Psophis

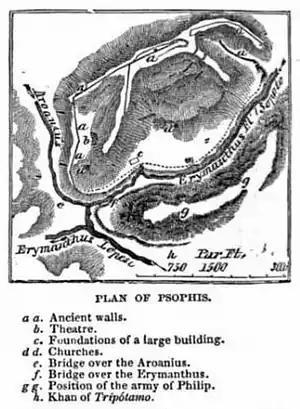

Psophis (Ancient Greek: , "Eth." ) was an ancient Greek city in the northwest end of Arcadia, bounded on the north by Achaea, and on the west by Elis. It was located near the modern village Psofida, part of the municipality of Kalavryta.